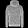
Label: Coat